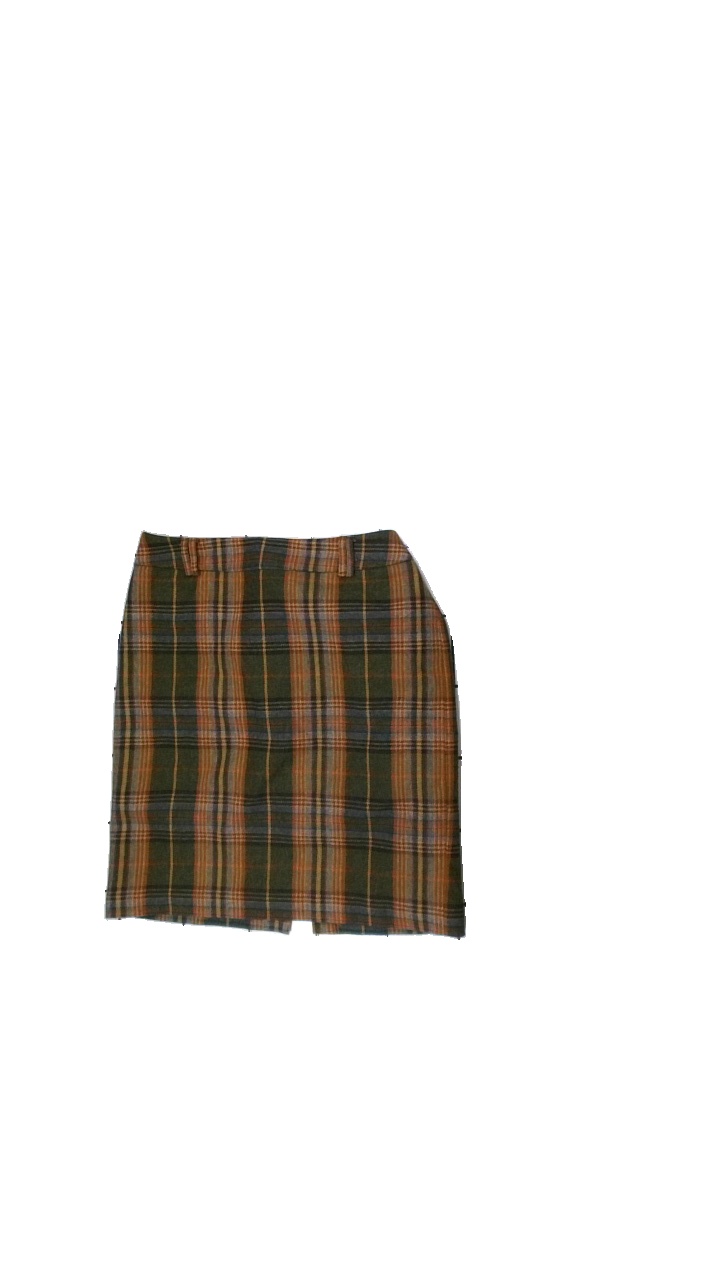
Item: Skirt (Ladies)
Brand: Alice Bizous (joy)
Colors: Brown, Orange, Yellow, Multicolor
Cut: None
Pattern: Checkered print
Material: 61% Acry 39% Wool
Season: Winter
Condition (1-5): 5
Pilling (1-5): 5
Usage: Reuse
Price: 50-100